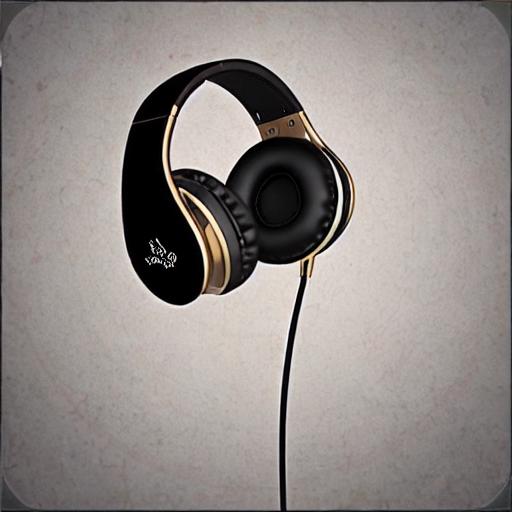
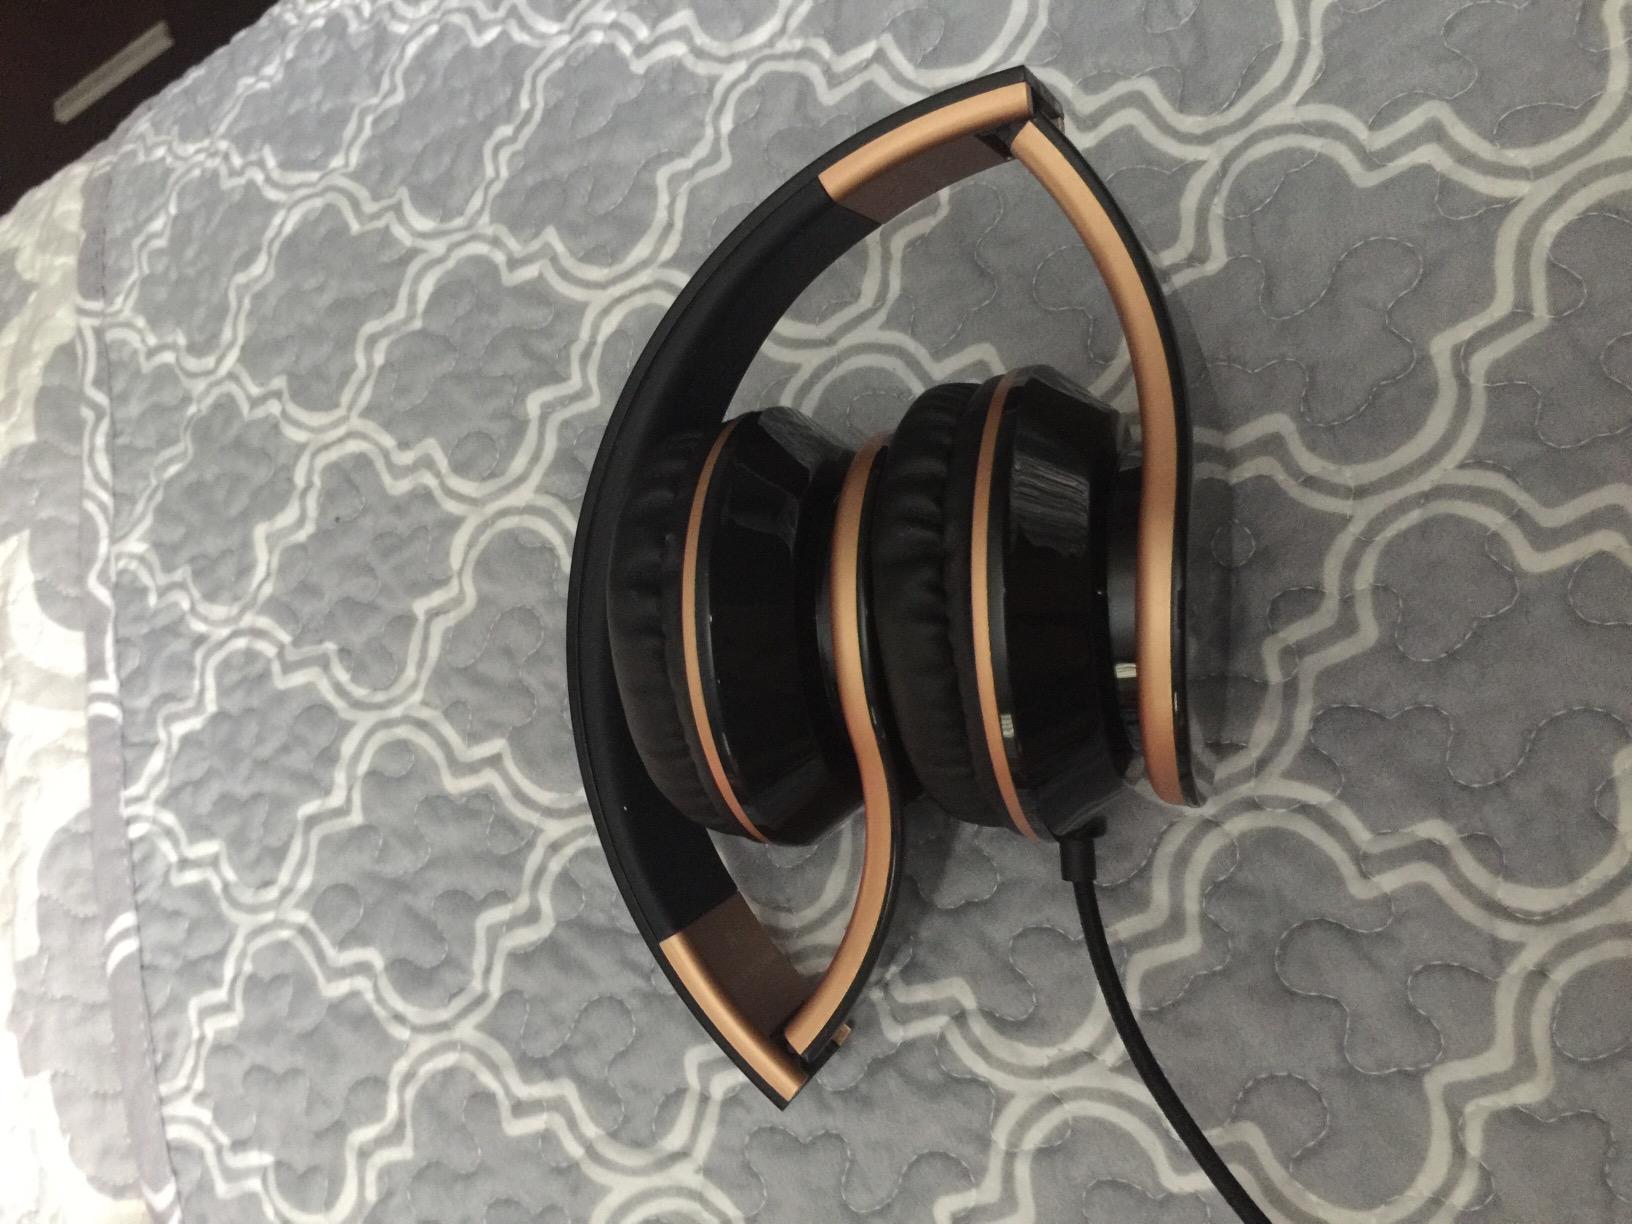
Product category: headphones
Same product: no